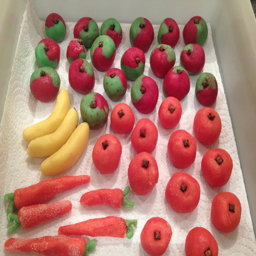
A white tray with a paper towel holding various candies.
Many desserts are shaped to look just like fruit.
some apples bananas carrots and tomatoes on a white tray
A paper towel and some fruit on a table.
A collection of tiny marzipan vegetables and fruits.